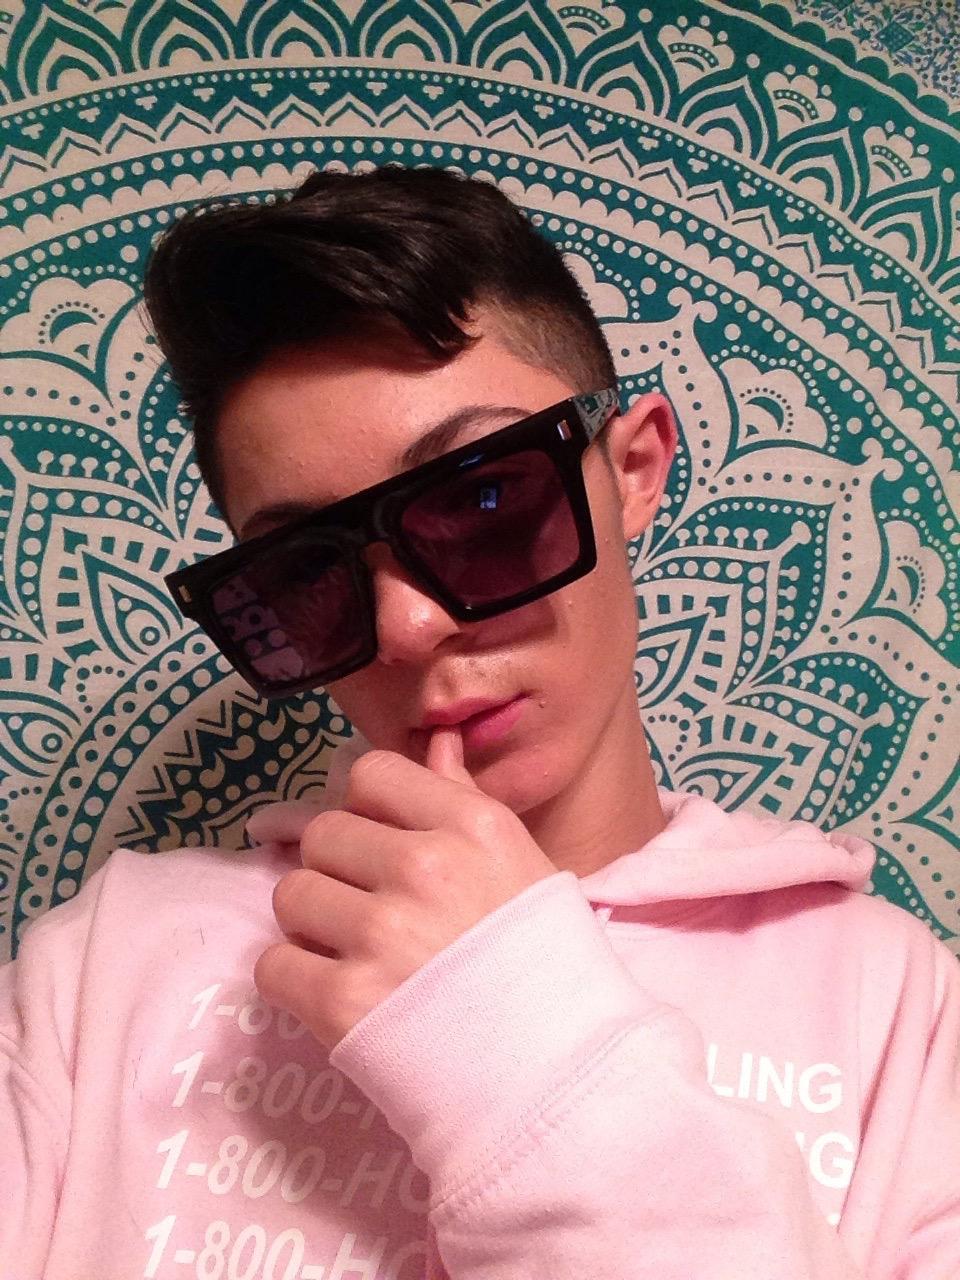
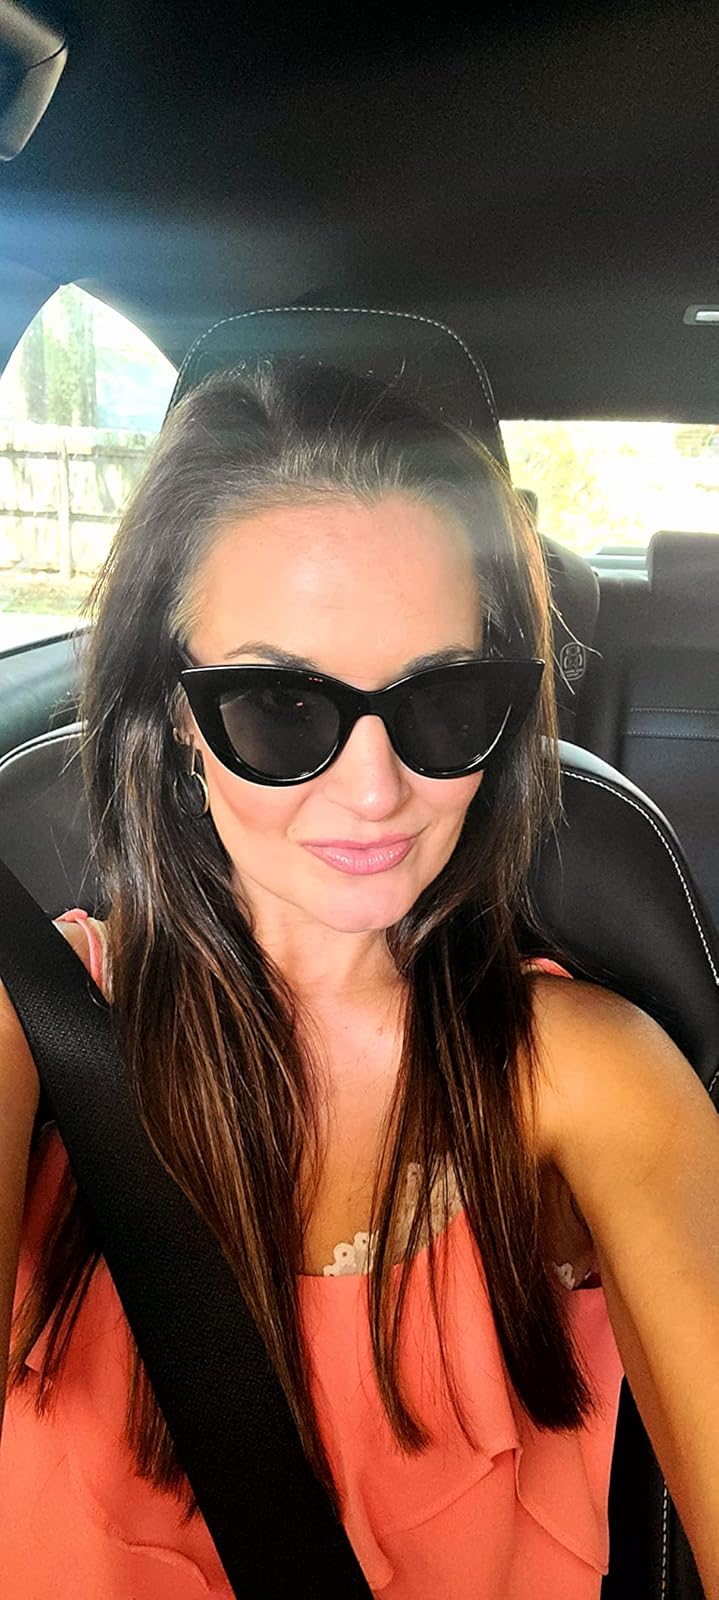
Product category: accessories_sunglasses
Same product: no